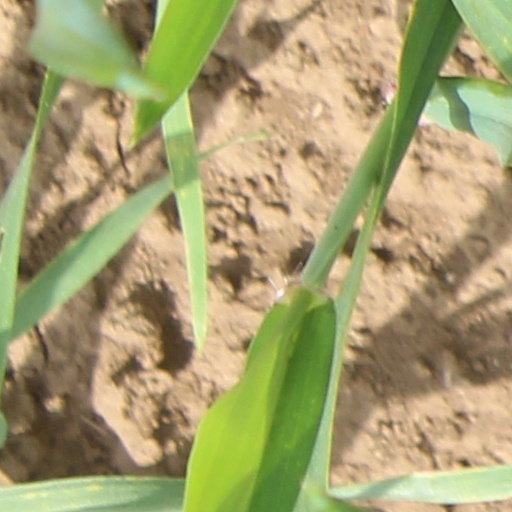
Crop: wheat